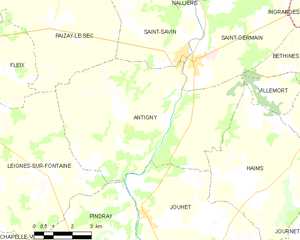
Carte des communes françaises Antigny